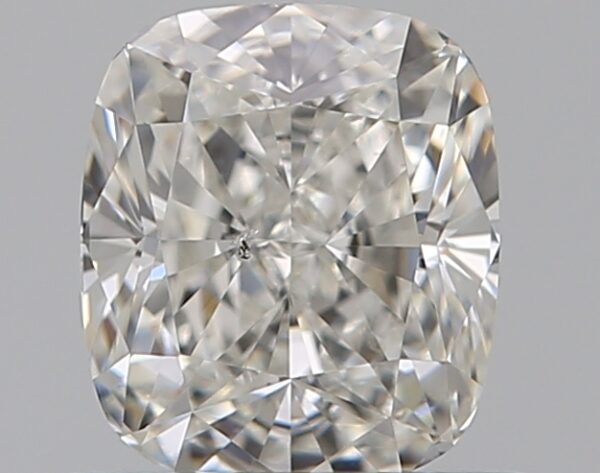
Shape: cushion
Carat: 0.71
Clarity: SI1
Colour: G
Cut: EX
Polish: EX
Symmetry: VG
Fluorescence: N
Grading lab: GIA
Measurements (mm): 5.49 x 4.77 x 3.23